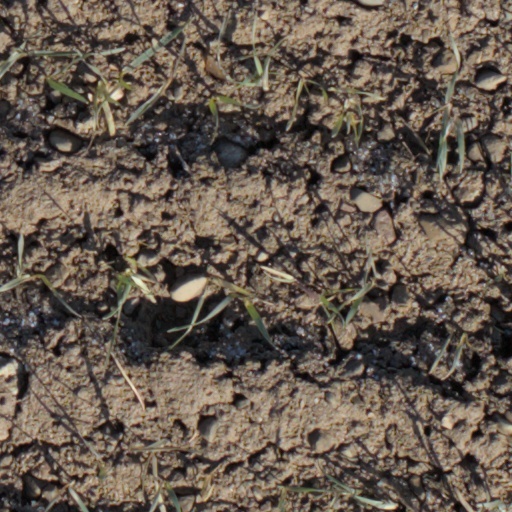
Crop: wheat